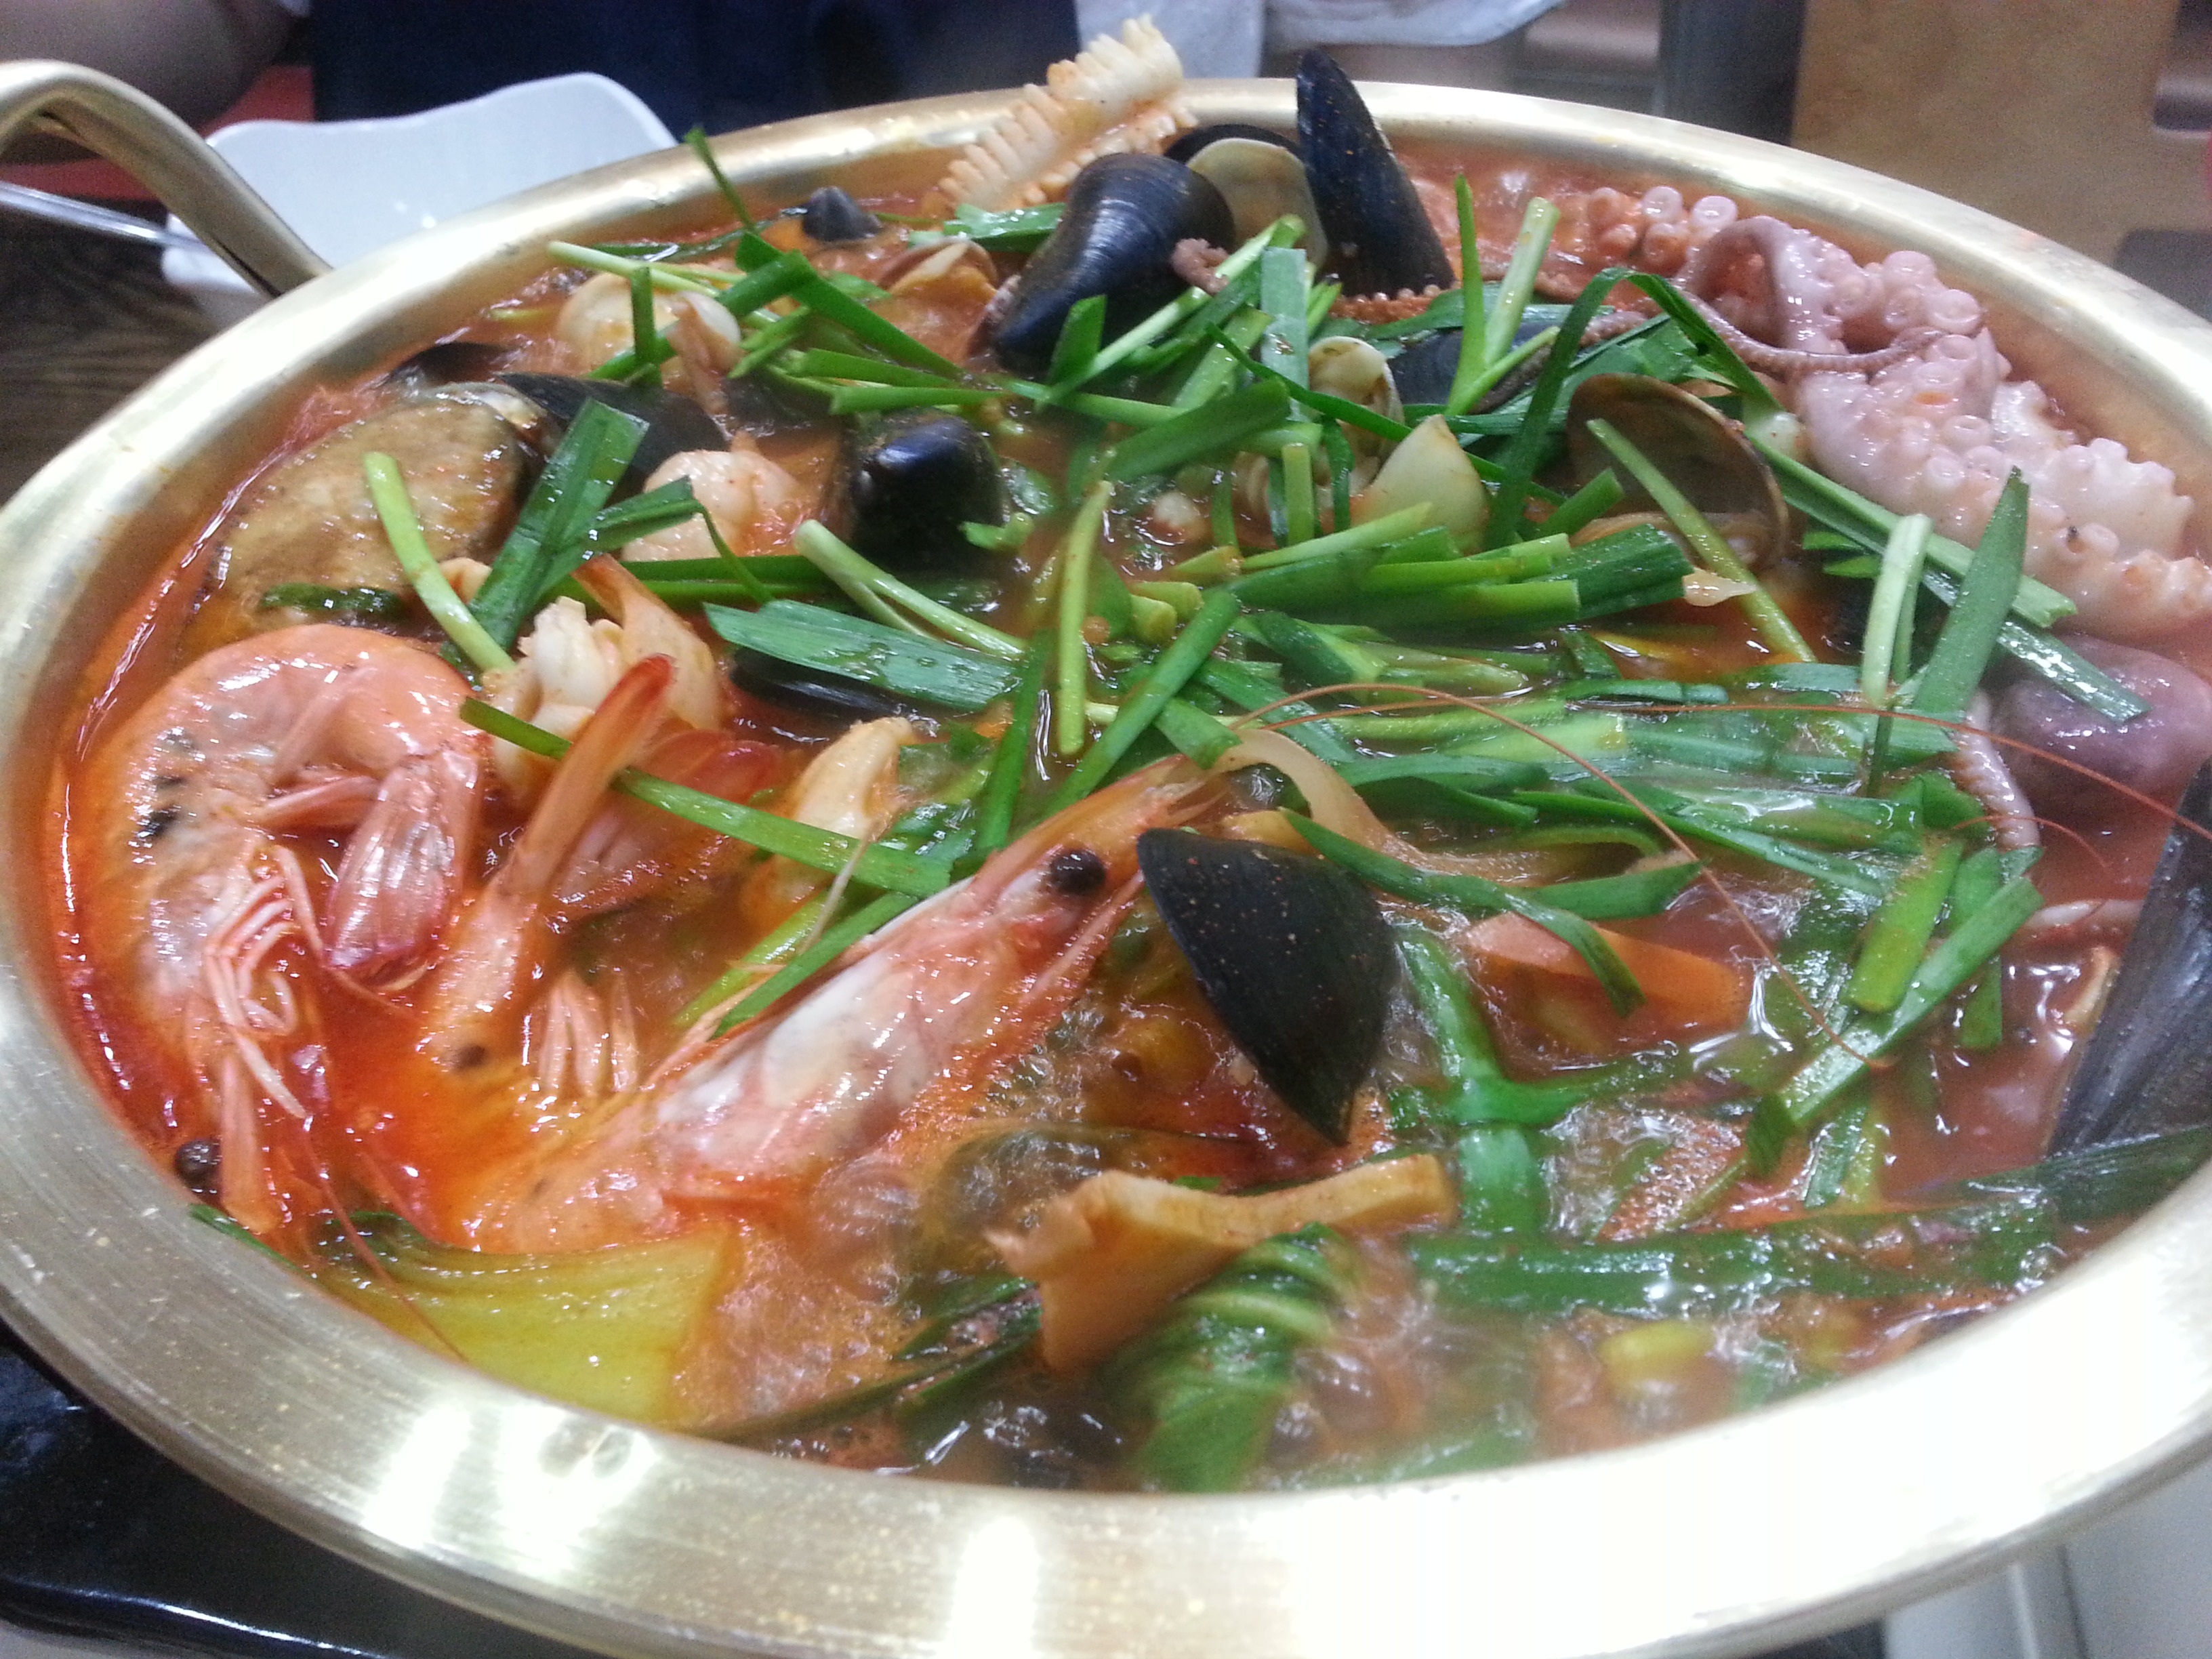
dish, food, chinese, produce, cuisine, delicious, soup, asian food, pho, republic of korea, thai food, spicy seafood, chinese food, southeast asian food, noodle soup, hot pot, nabemono, kuy teav, b n b hu, canh chua, chanpon pot